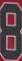
Number: 8